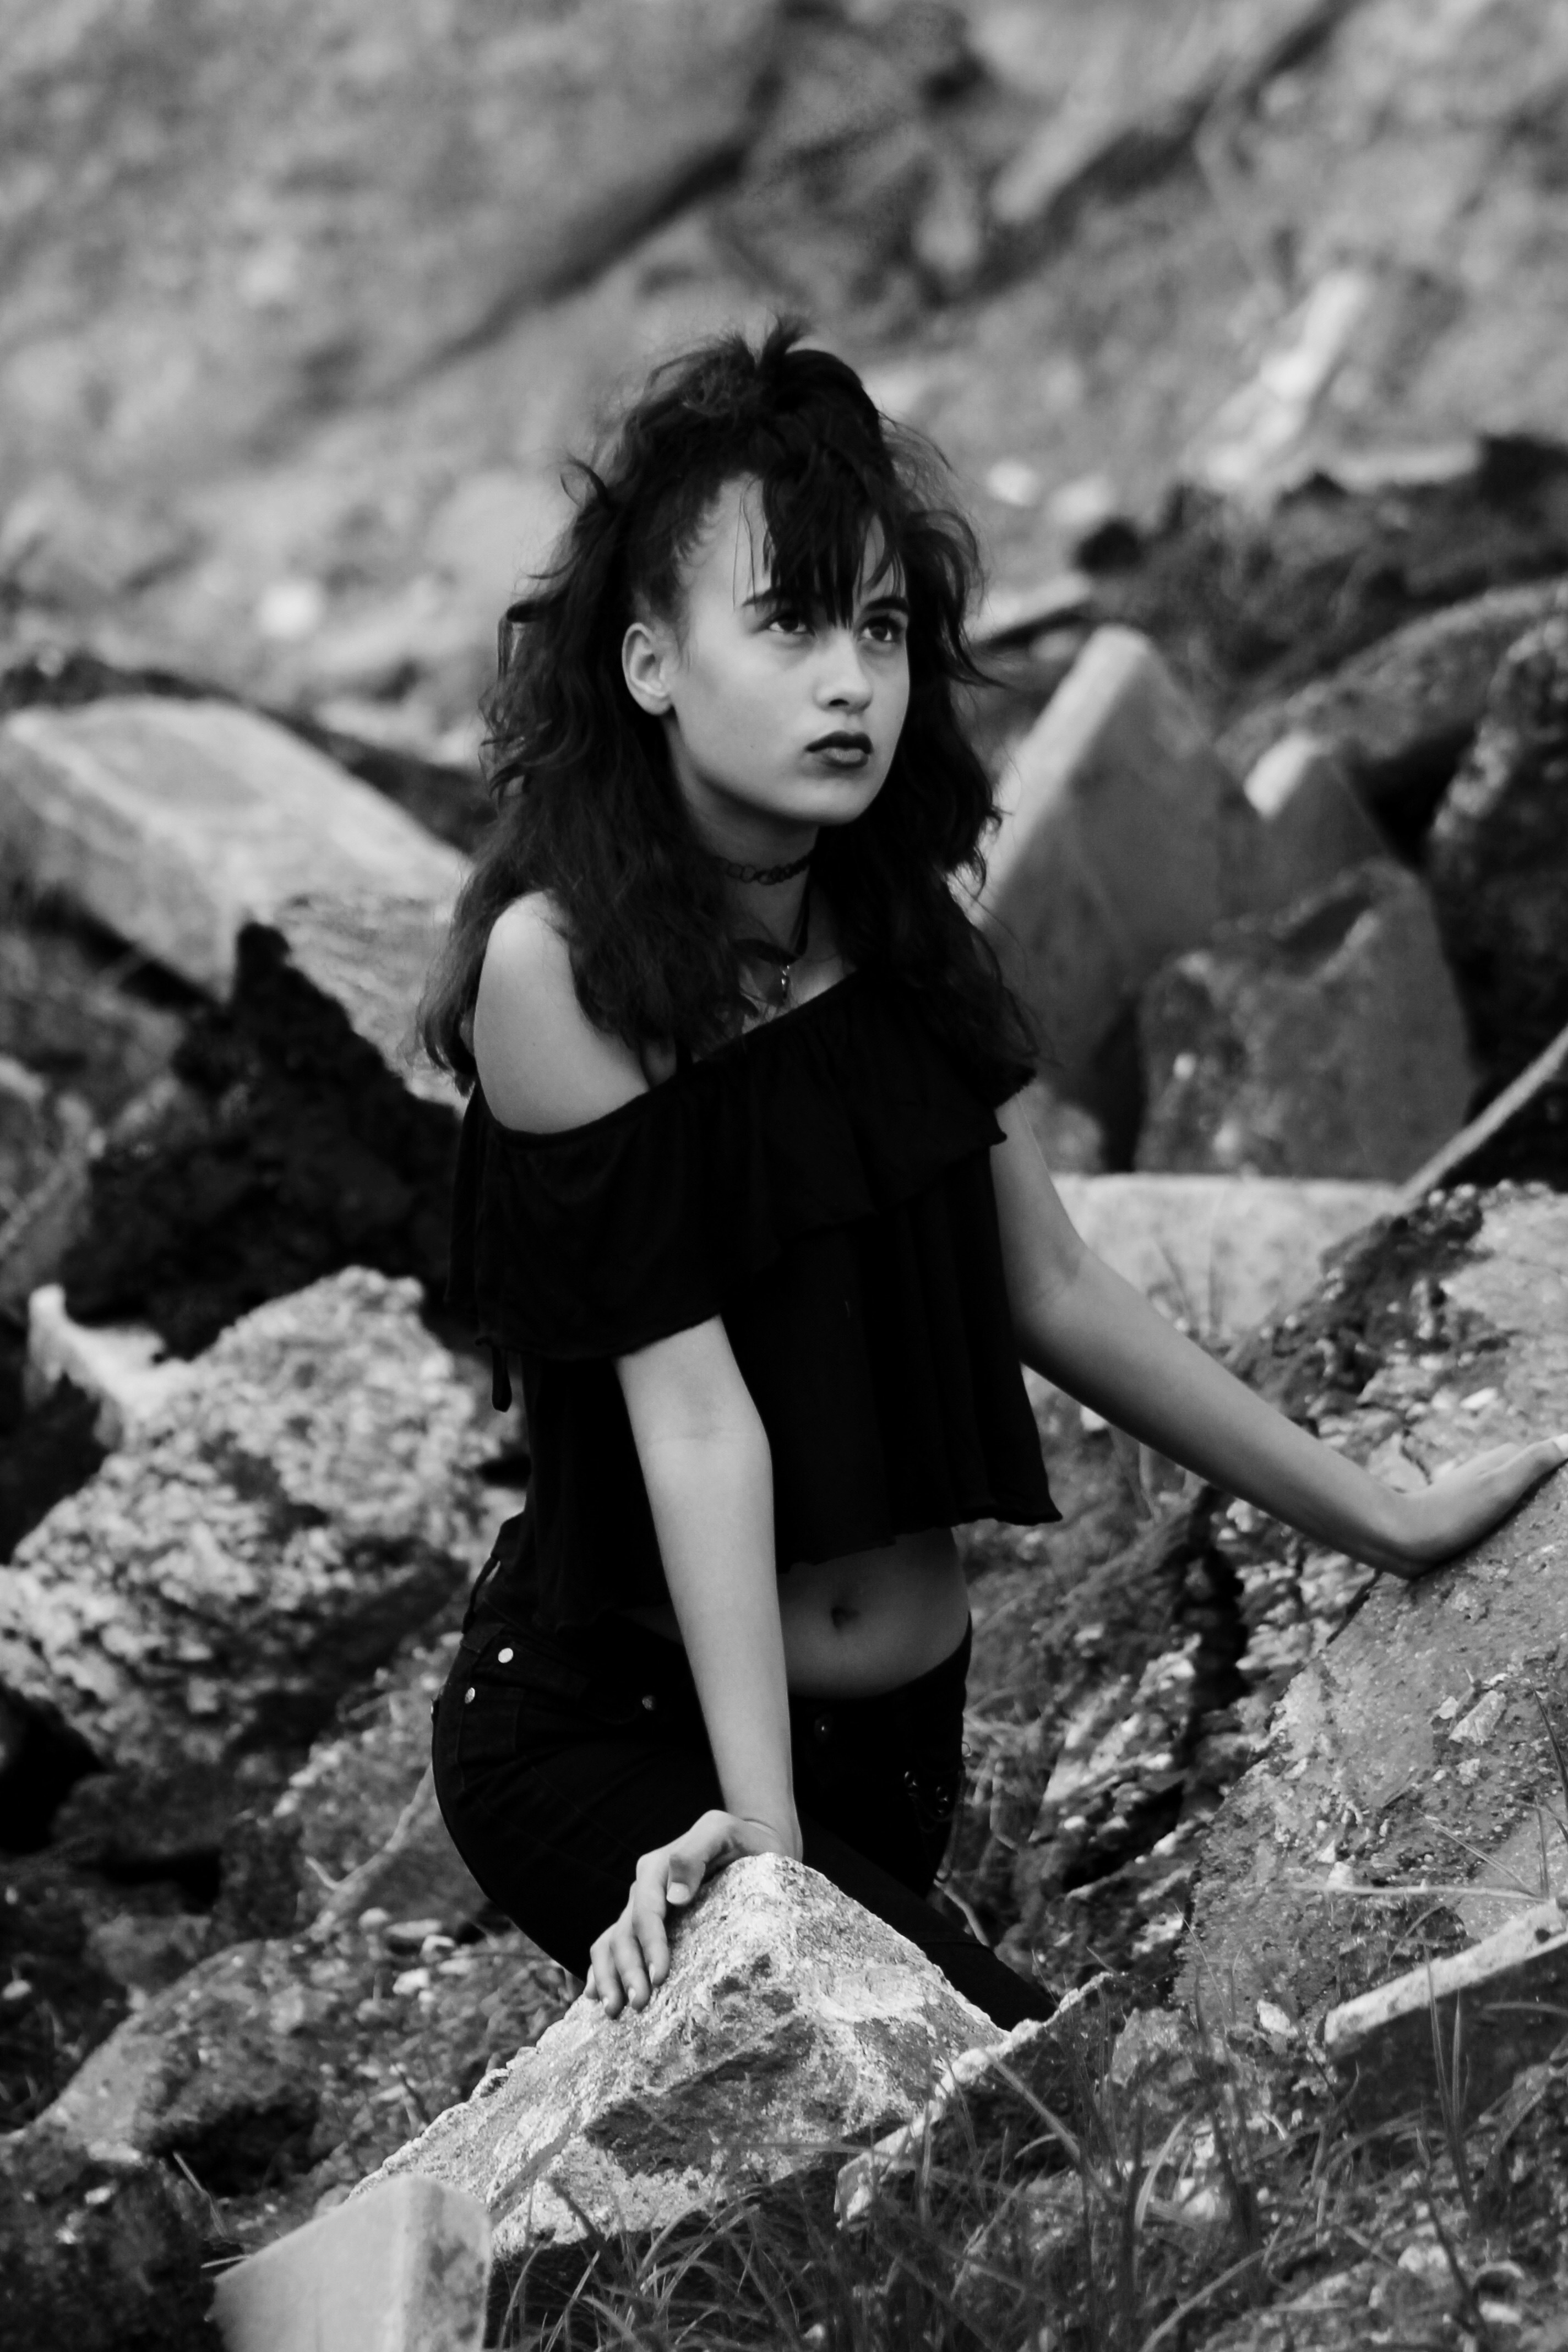
person, black and white, girl, woman, white, photography, portrait, model, spring, sitting, child, fashion, black, monochrome, lady, dress, photograph, beauty, image, photo shoot, monochrome photography, portrait photography, human positions, art model